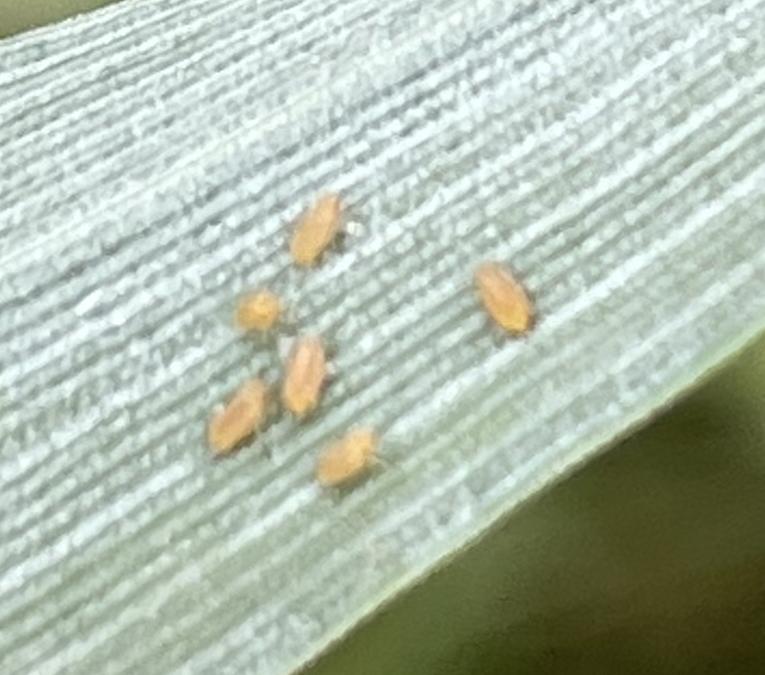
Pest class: english_grain_aphid